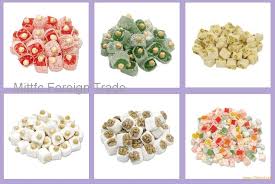
Yemek: lokum